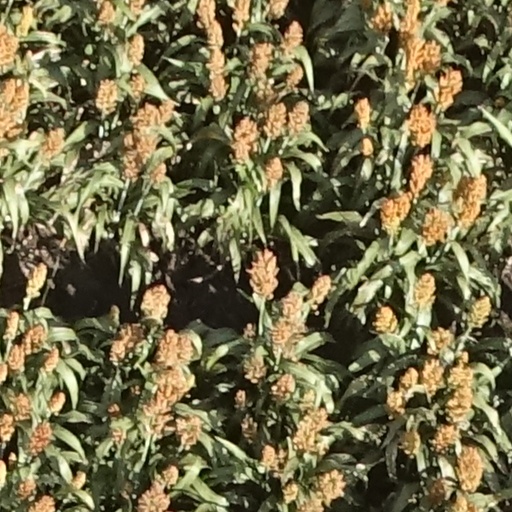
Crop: sorghum